Backpack

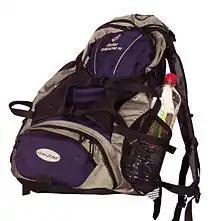
A 30 L top and bottom-loading Deuter Trans Alpine hiking backpack

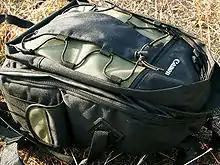
A 12 L front-loading Canon 200EG photography backpack

A backpack, also called knapsack, schoolbag, rucksack, pack, booksack, bookbag, haversack, packsack, or backsack, is in its simplest frameless form, a fabric sack carried on one's back and secured with two straps that go over the shoulders; but it can have an external or internal frame, and there are bodypacks.